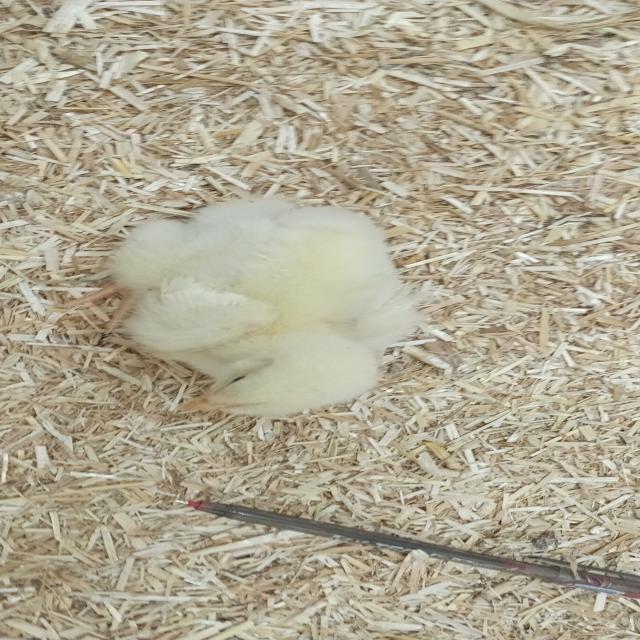
Weight: 116 g